Ken Holland

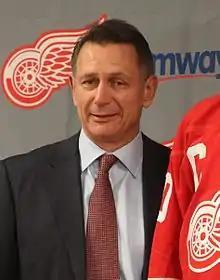
Holland in January 2013

Kenneth Mark Holland (born November 10, 1955) is a Canadian ice hockey executive and former goaltender, and is currently serving as the vice president and general manager of the Los Angeles Kings in the National Hockey League. Holland most notably served as the executive vice president and general manager of the Detroit Red Wings of the National Hockey League from 1997 to 2019, winning four Stanley Cup championships. He also served as president of hockey operations and general manager of the Edmonton Oilers from 2019 to 2024, with the Oilers reaching the 2024 Stanley Cup Final. In 2009, Holland was listed as second-best overall on Sports Illustrated's list of the top sports executives of the 2000s. As a goaltender, Holland was drafted in the 12th round, 188th overall by the Toronto Maple Leafs in the 1975 NHL Entry Draft. He played four NHL games with the Hartford Whalers and the Red Wings between 1980 and 1984.